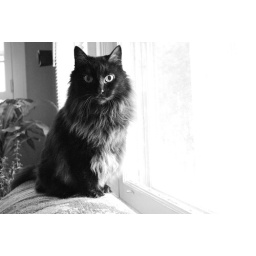
My black cat at age 12 in 2008